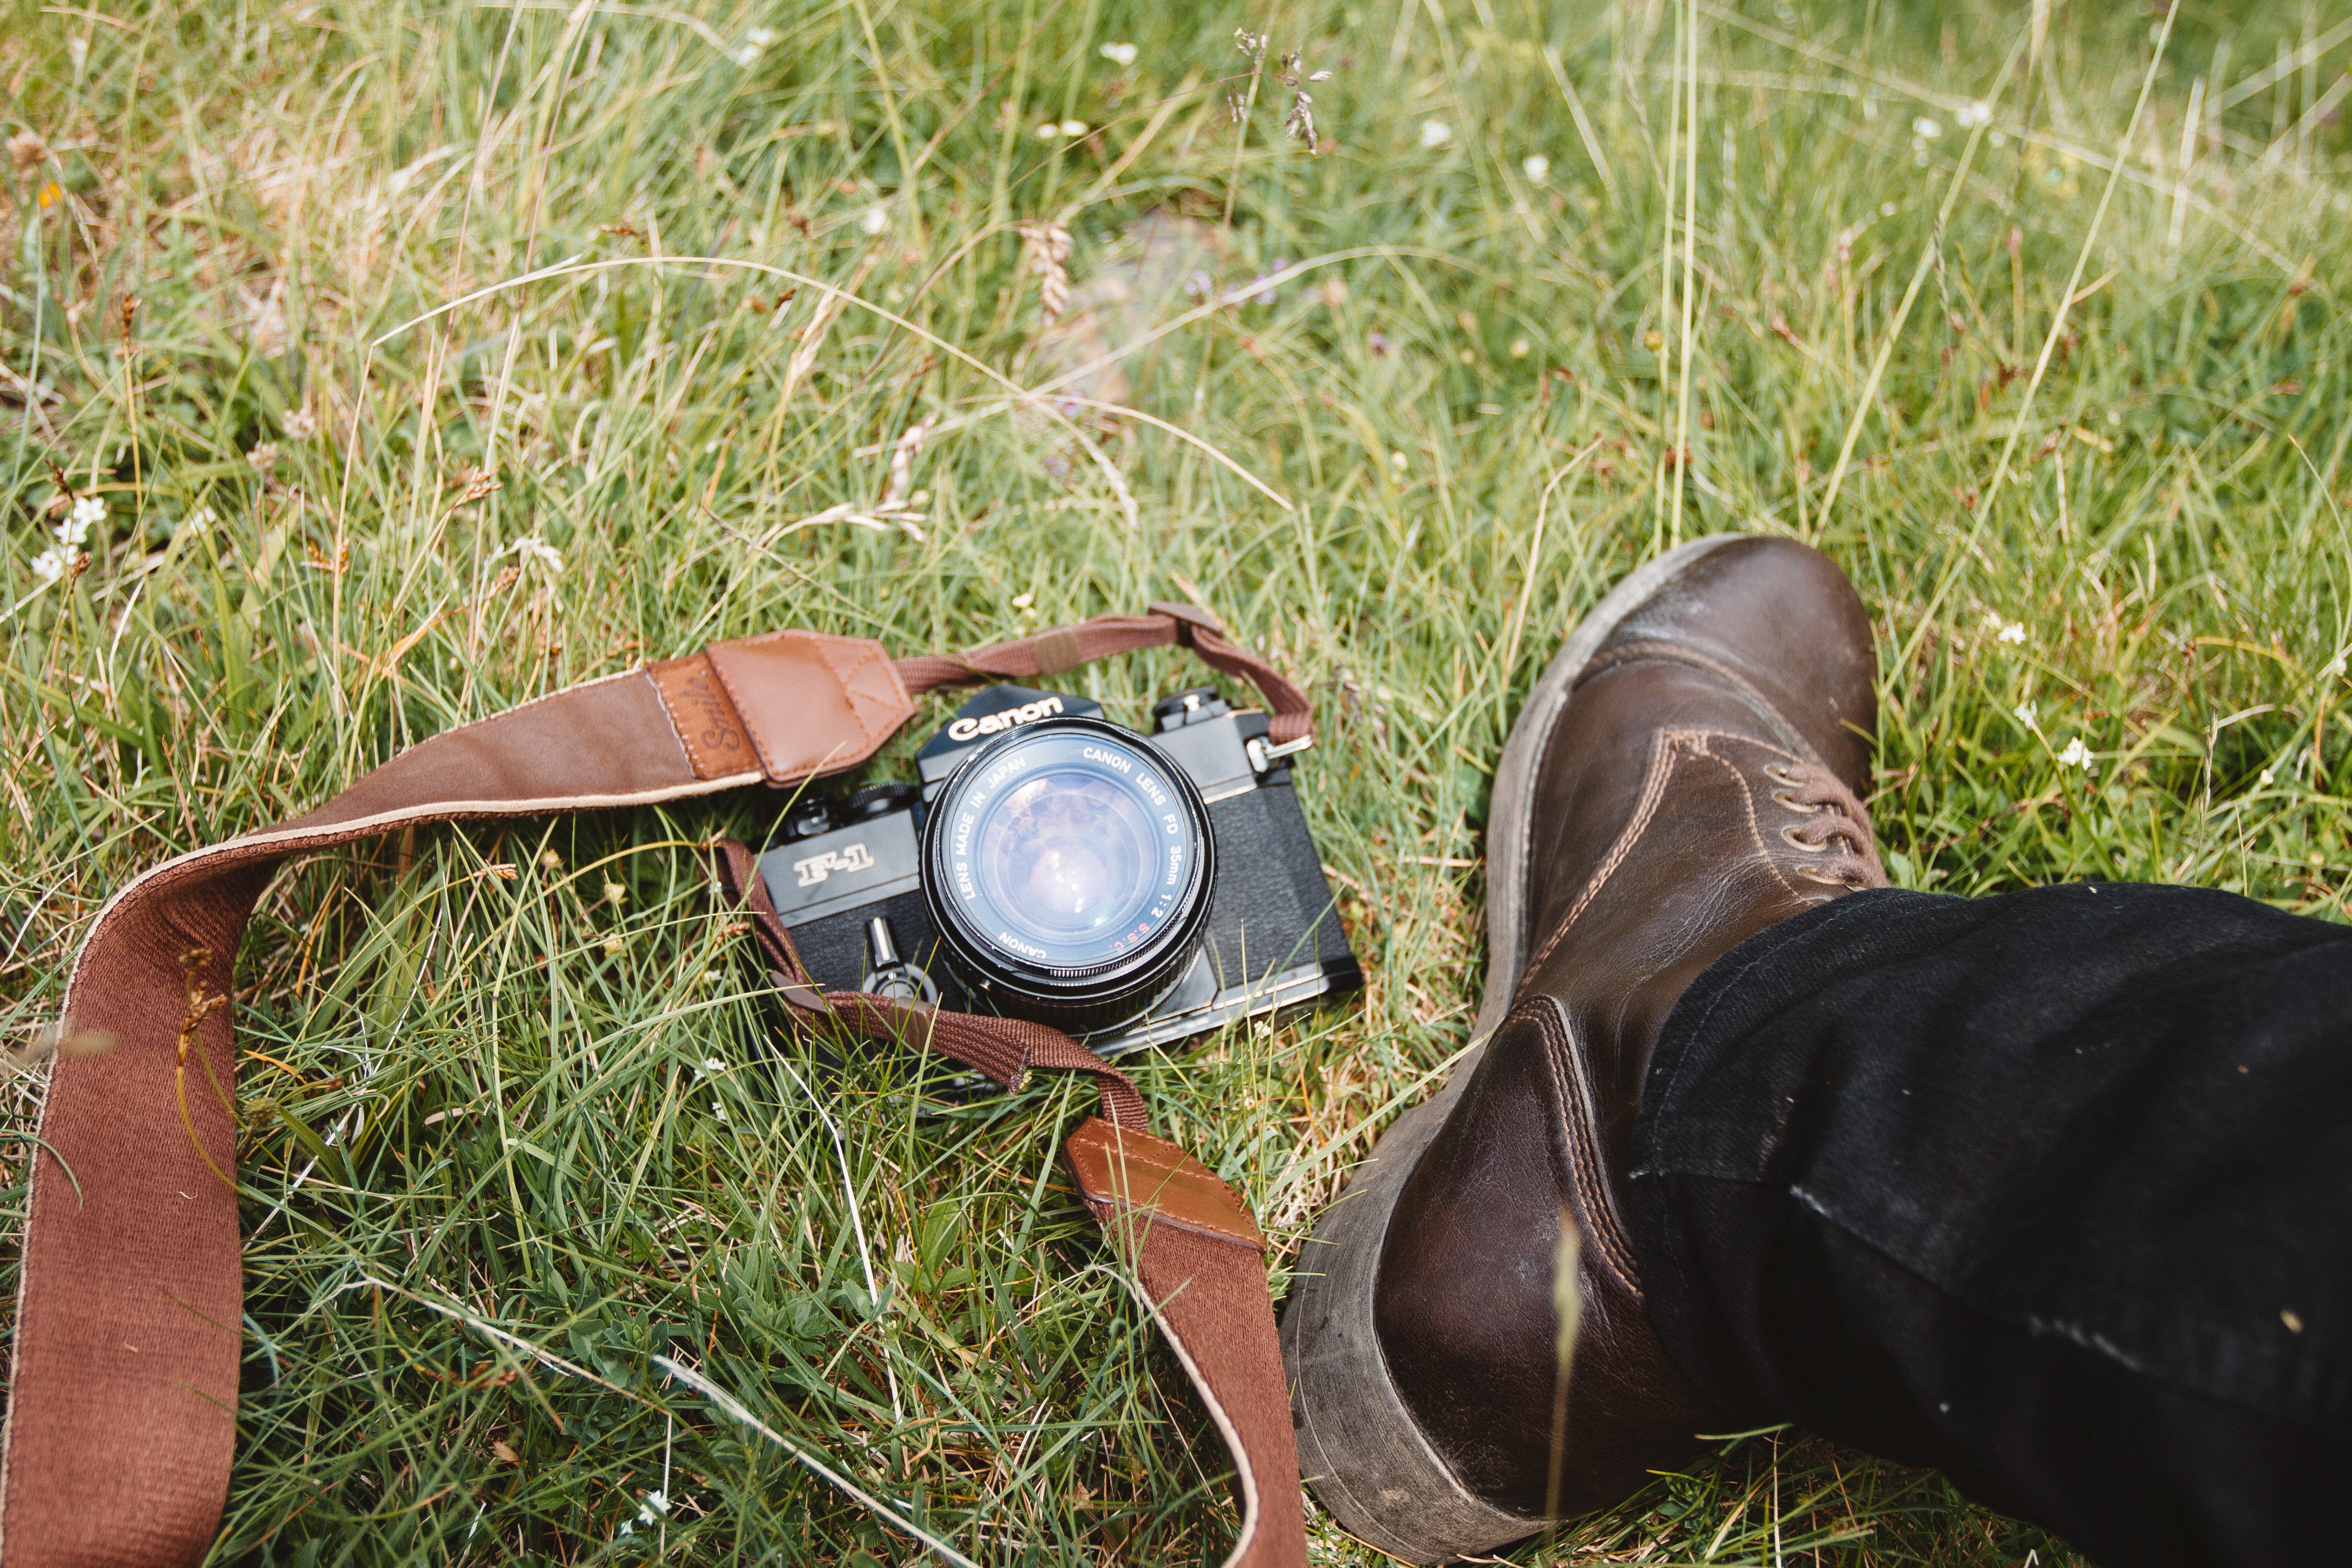
grass, lawn, footwear